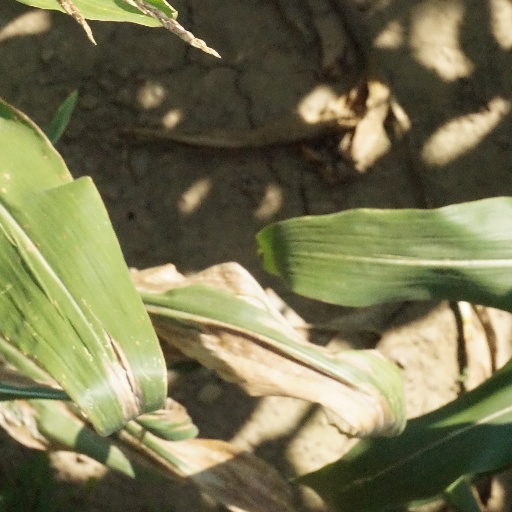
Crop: maize; corn